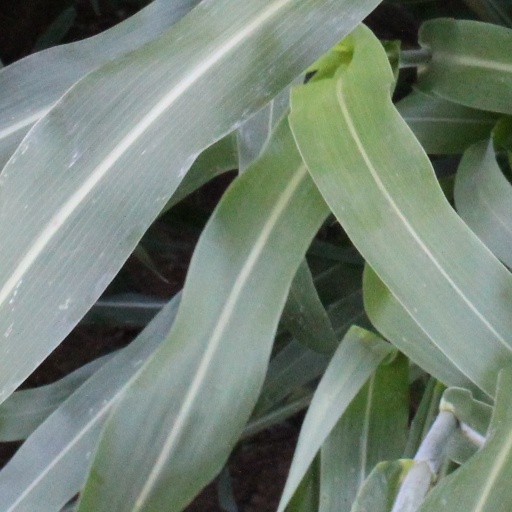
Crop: sorghum